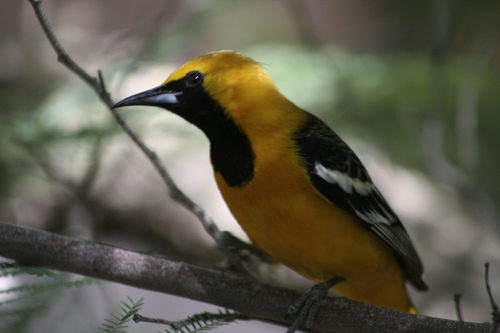
this black and yellow bird has a long and pointy beak with black feathers along the throat and has white wing bars.
the bird has a yellow crown and a long black bill.
a small yellow and black bird with black wings and throat and a long, pointed black bill.
a small yellow bird with a black throat and long pointed bill and with two white wingbars on its black wings.
this bird has a yellow body color, with its throat and coverts covered in black feathers.
a small colorful bird, with a pointy black beak, yellow belly and body, with black wings striped with white
this yellow bird has black wings with white wingbars and a black throat
this bird is yellow with black and has a long, pointy beak.
this bird is yellow and black with a yellow crown and a black throat.
this bird has a pointed black bill, with a orange and black breast.
Species: Hooded Oriole